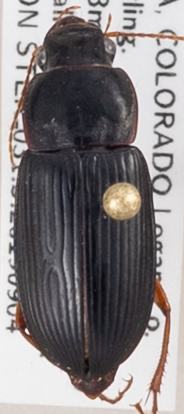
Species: Harpalus pensylvanicus
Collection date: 2019-09-04 04:00:00
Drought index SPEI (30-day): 0.282
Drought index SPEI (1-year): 0.438
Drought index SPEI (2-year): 0.86